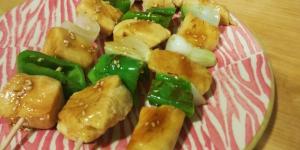
brochetas de pollo en salsa teriyaki